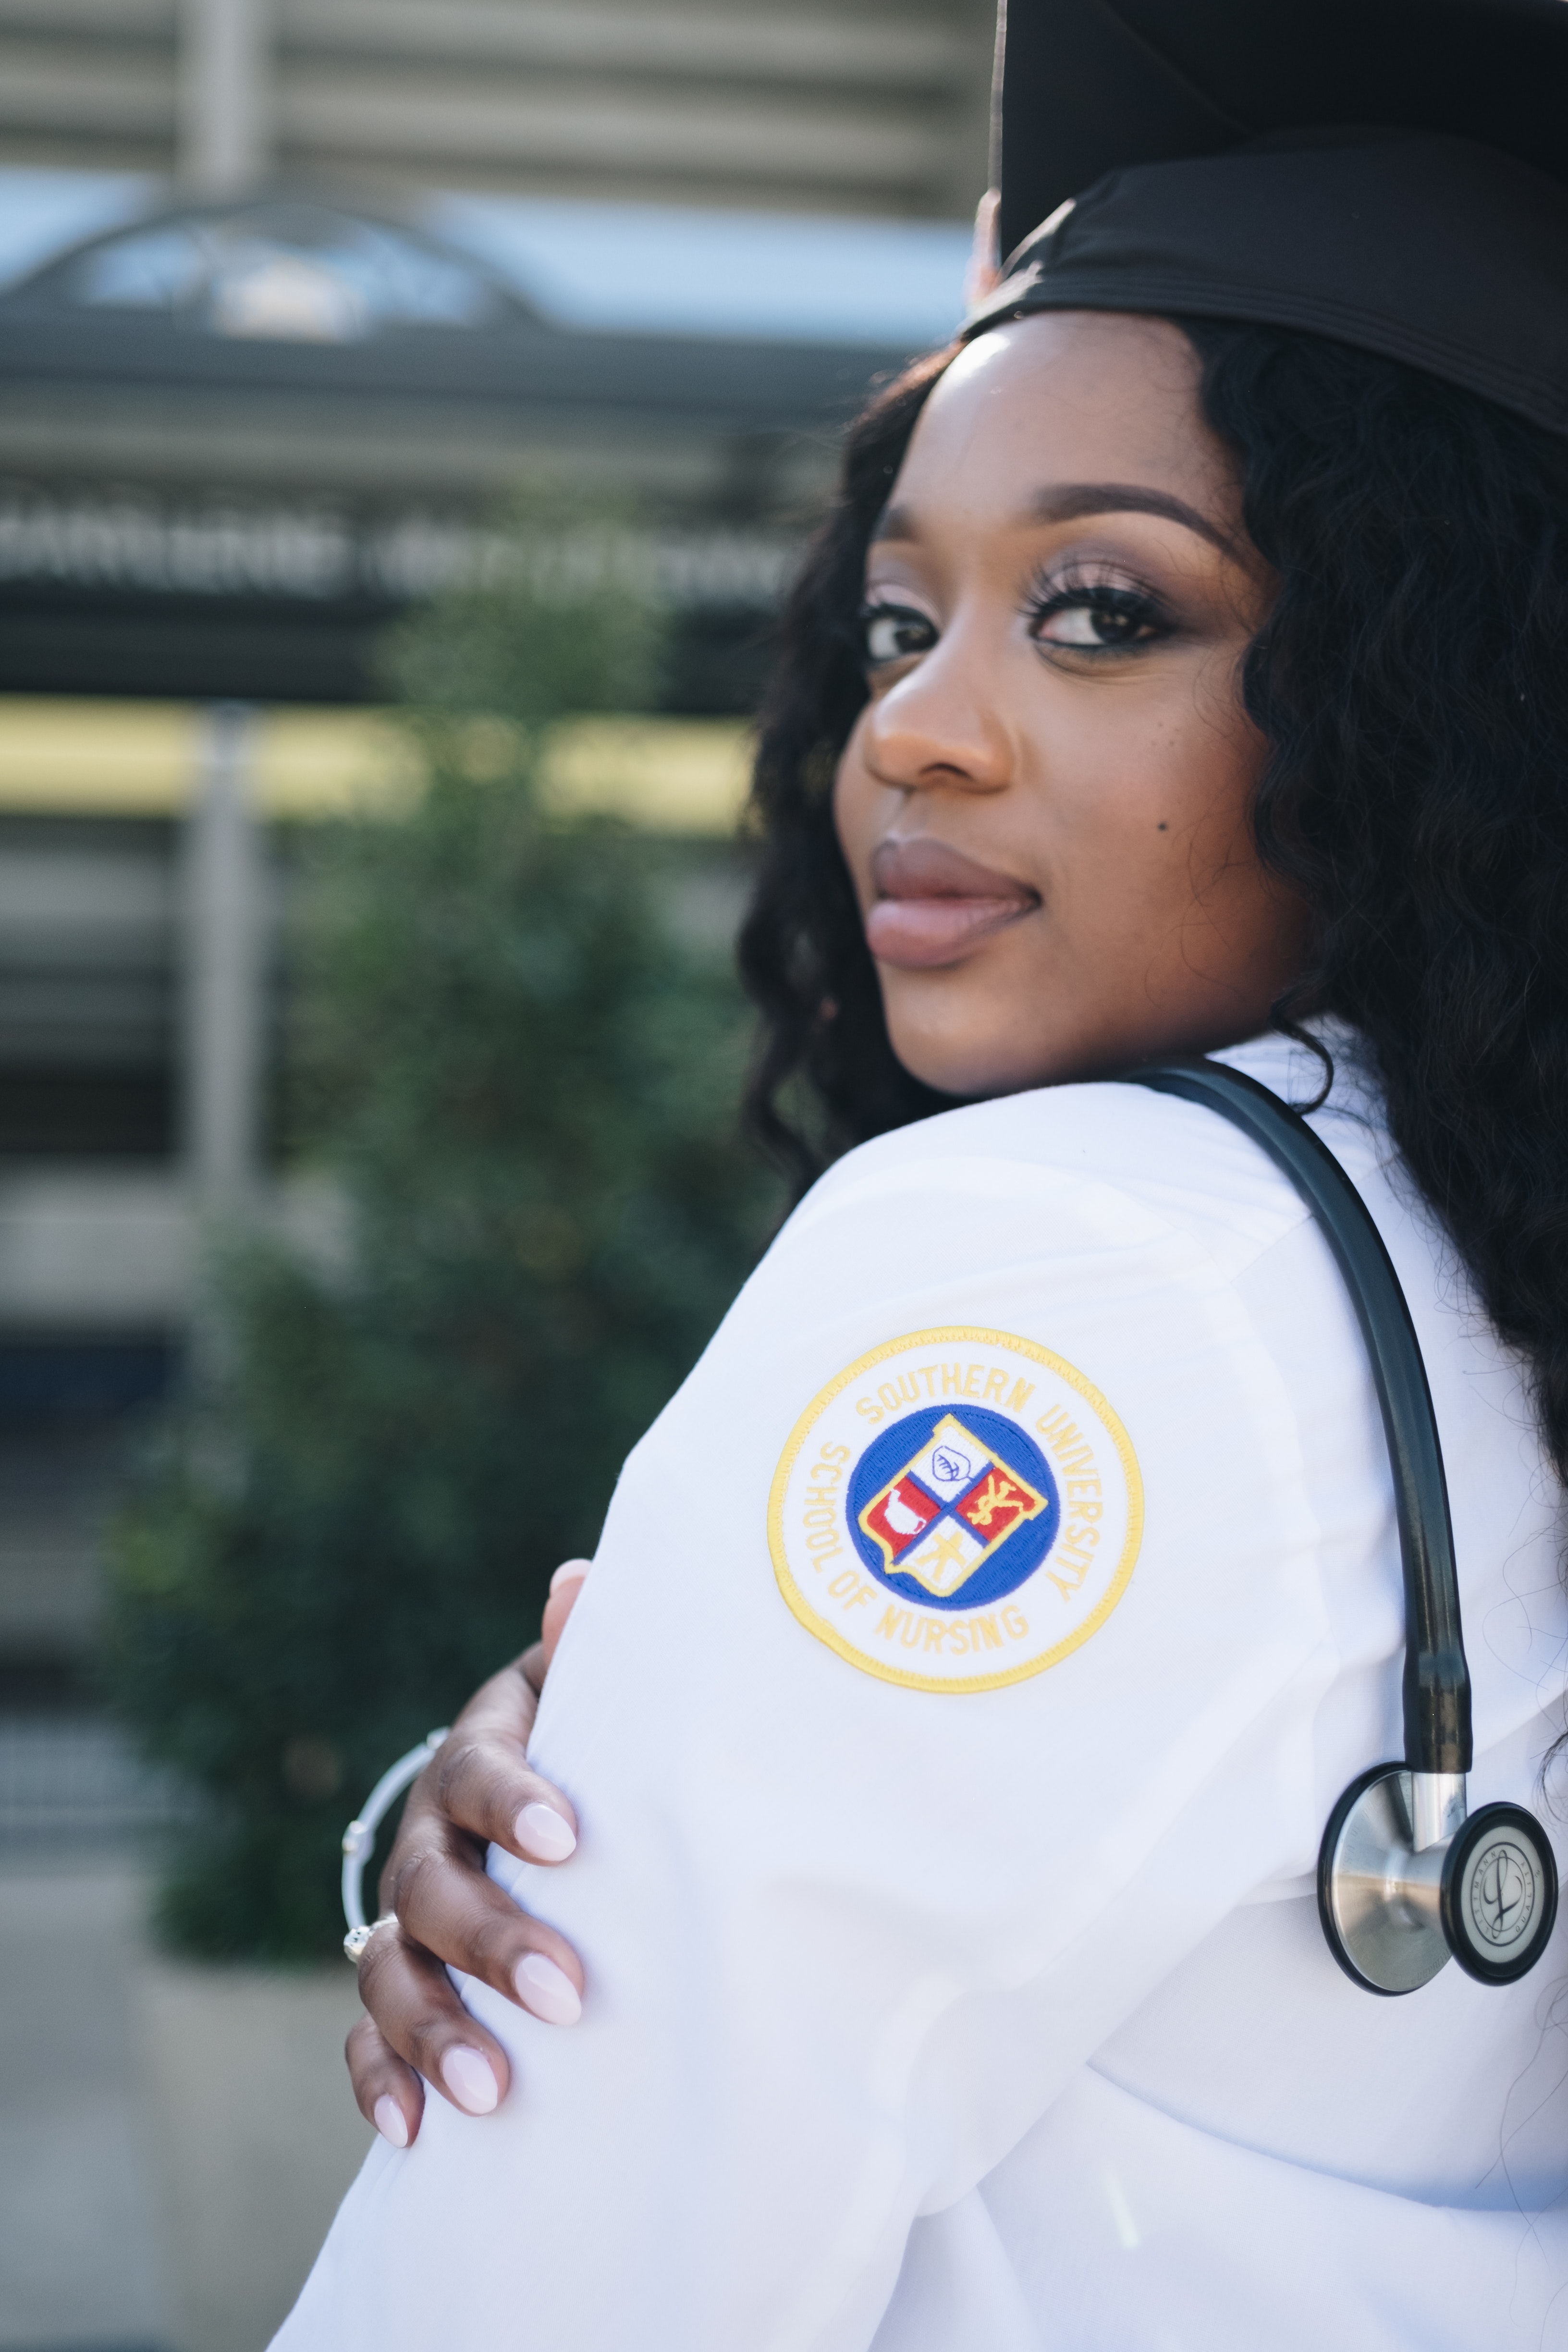
white, uniform, beauty, lip, smile, headgear, photo shoot, photography, sailor, costume, cap, black hair